Żory

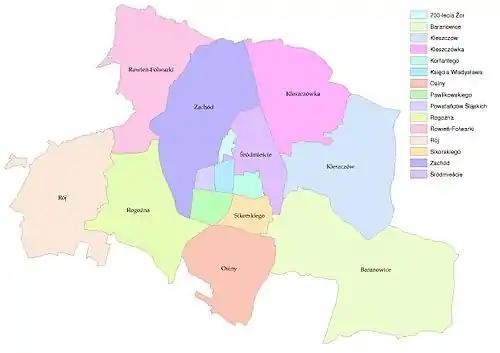
Division of the city into districts.

Żory was the site of a battle between Poles and the invading Germans on the first day of World War II, September 1, 1939. Afterwards it was occupied by Nazi Germany. From 1942 to 1945, the Germans operated a "Polenlager" forced labour camp for Poles in the city. Among its prisoners were children whose parents were either arrested or deported to Germany. Poles expelled in 1942 from several villages and the town of Szczyrk were also temporarily held in the camp before deportation to forced labour to Germany. In the final stages of the war, in January 1945, the Germans murdered 40 prisoners of the Auschwitz concentration camp in the city during a death march. The city was conquered by Soviet and Czechoslovak troops in March 1945, the German population was expelled, and the city was restored to Poland.